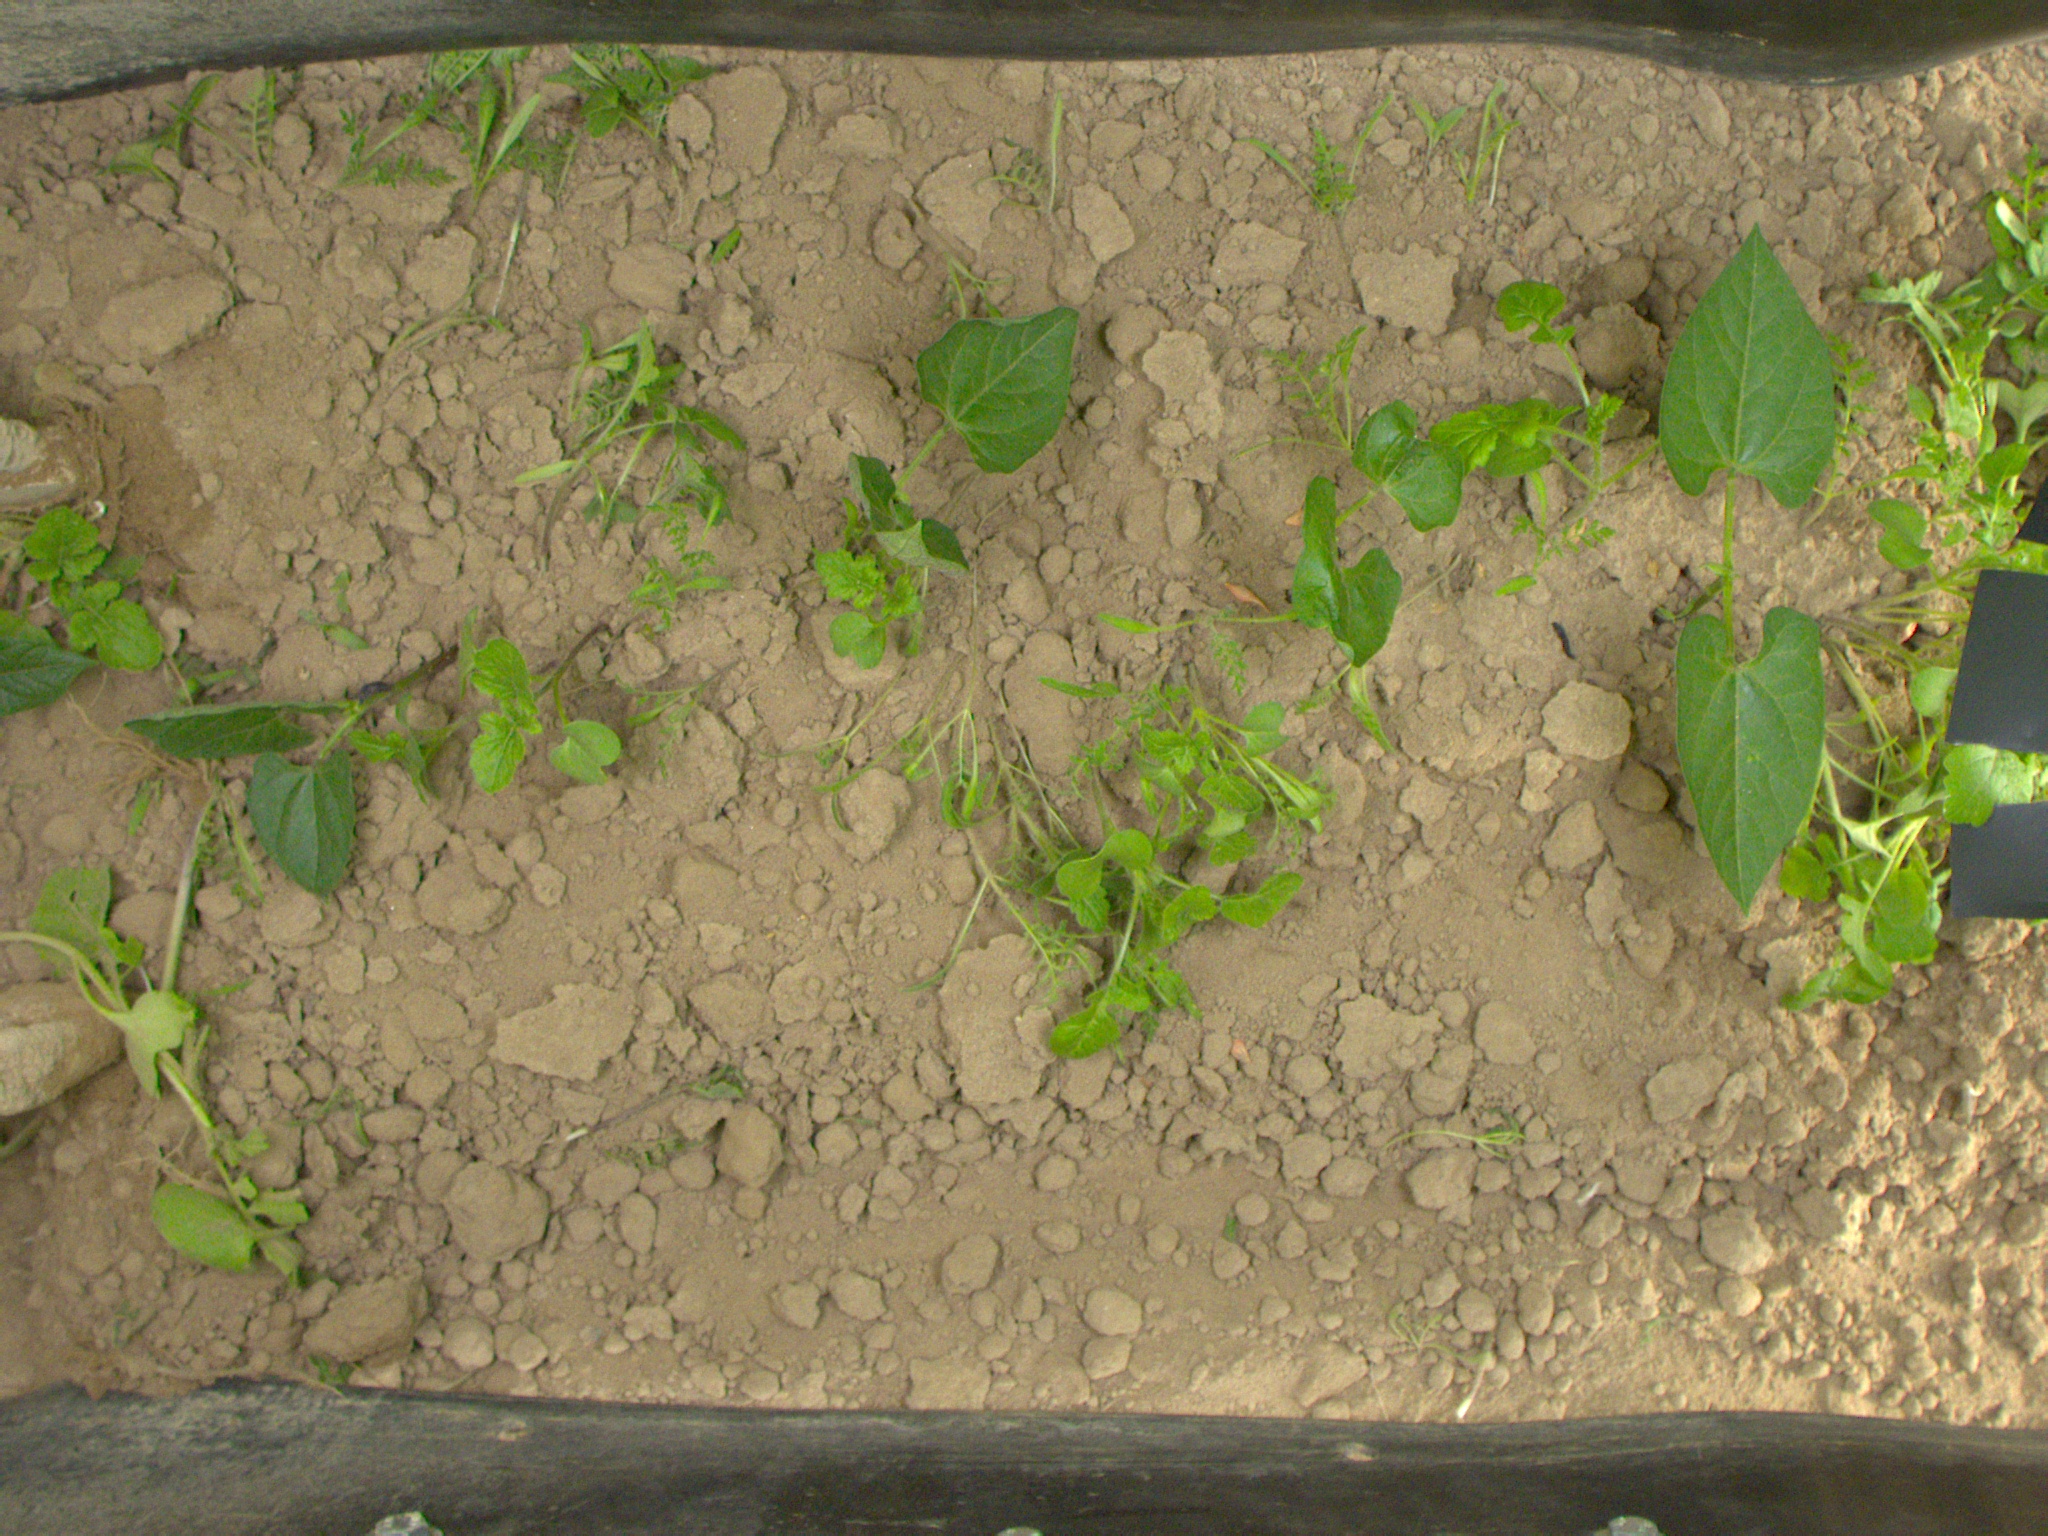
Crop: bean
Objects: bean, bean, bean, bean